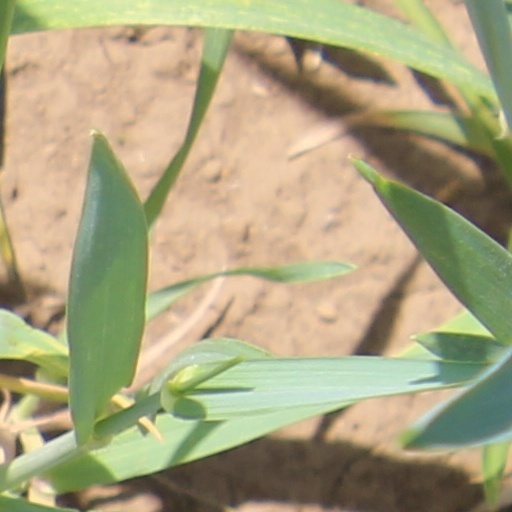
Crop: wheat